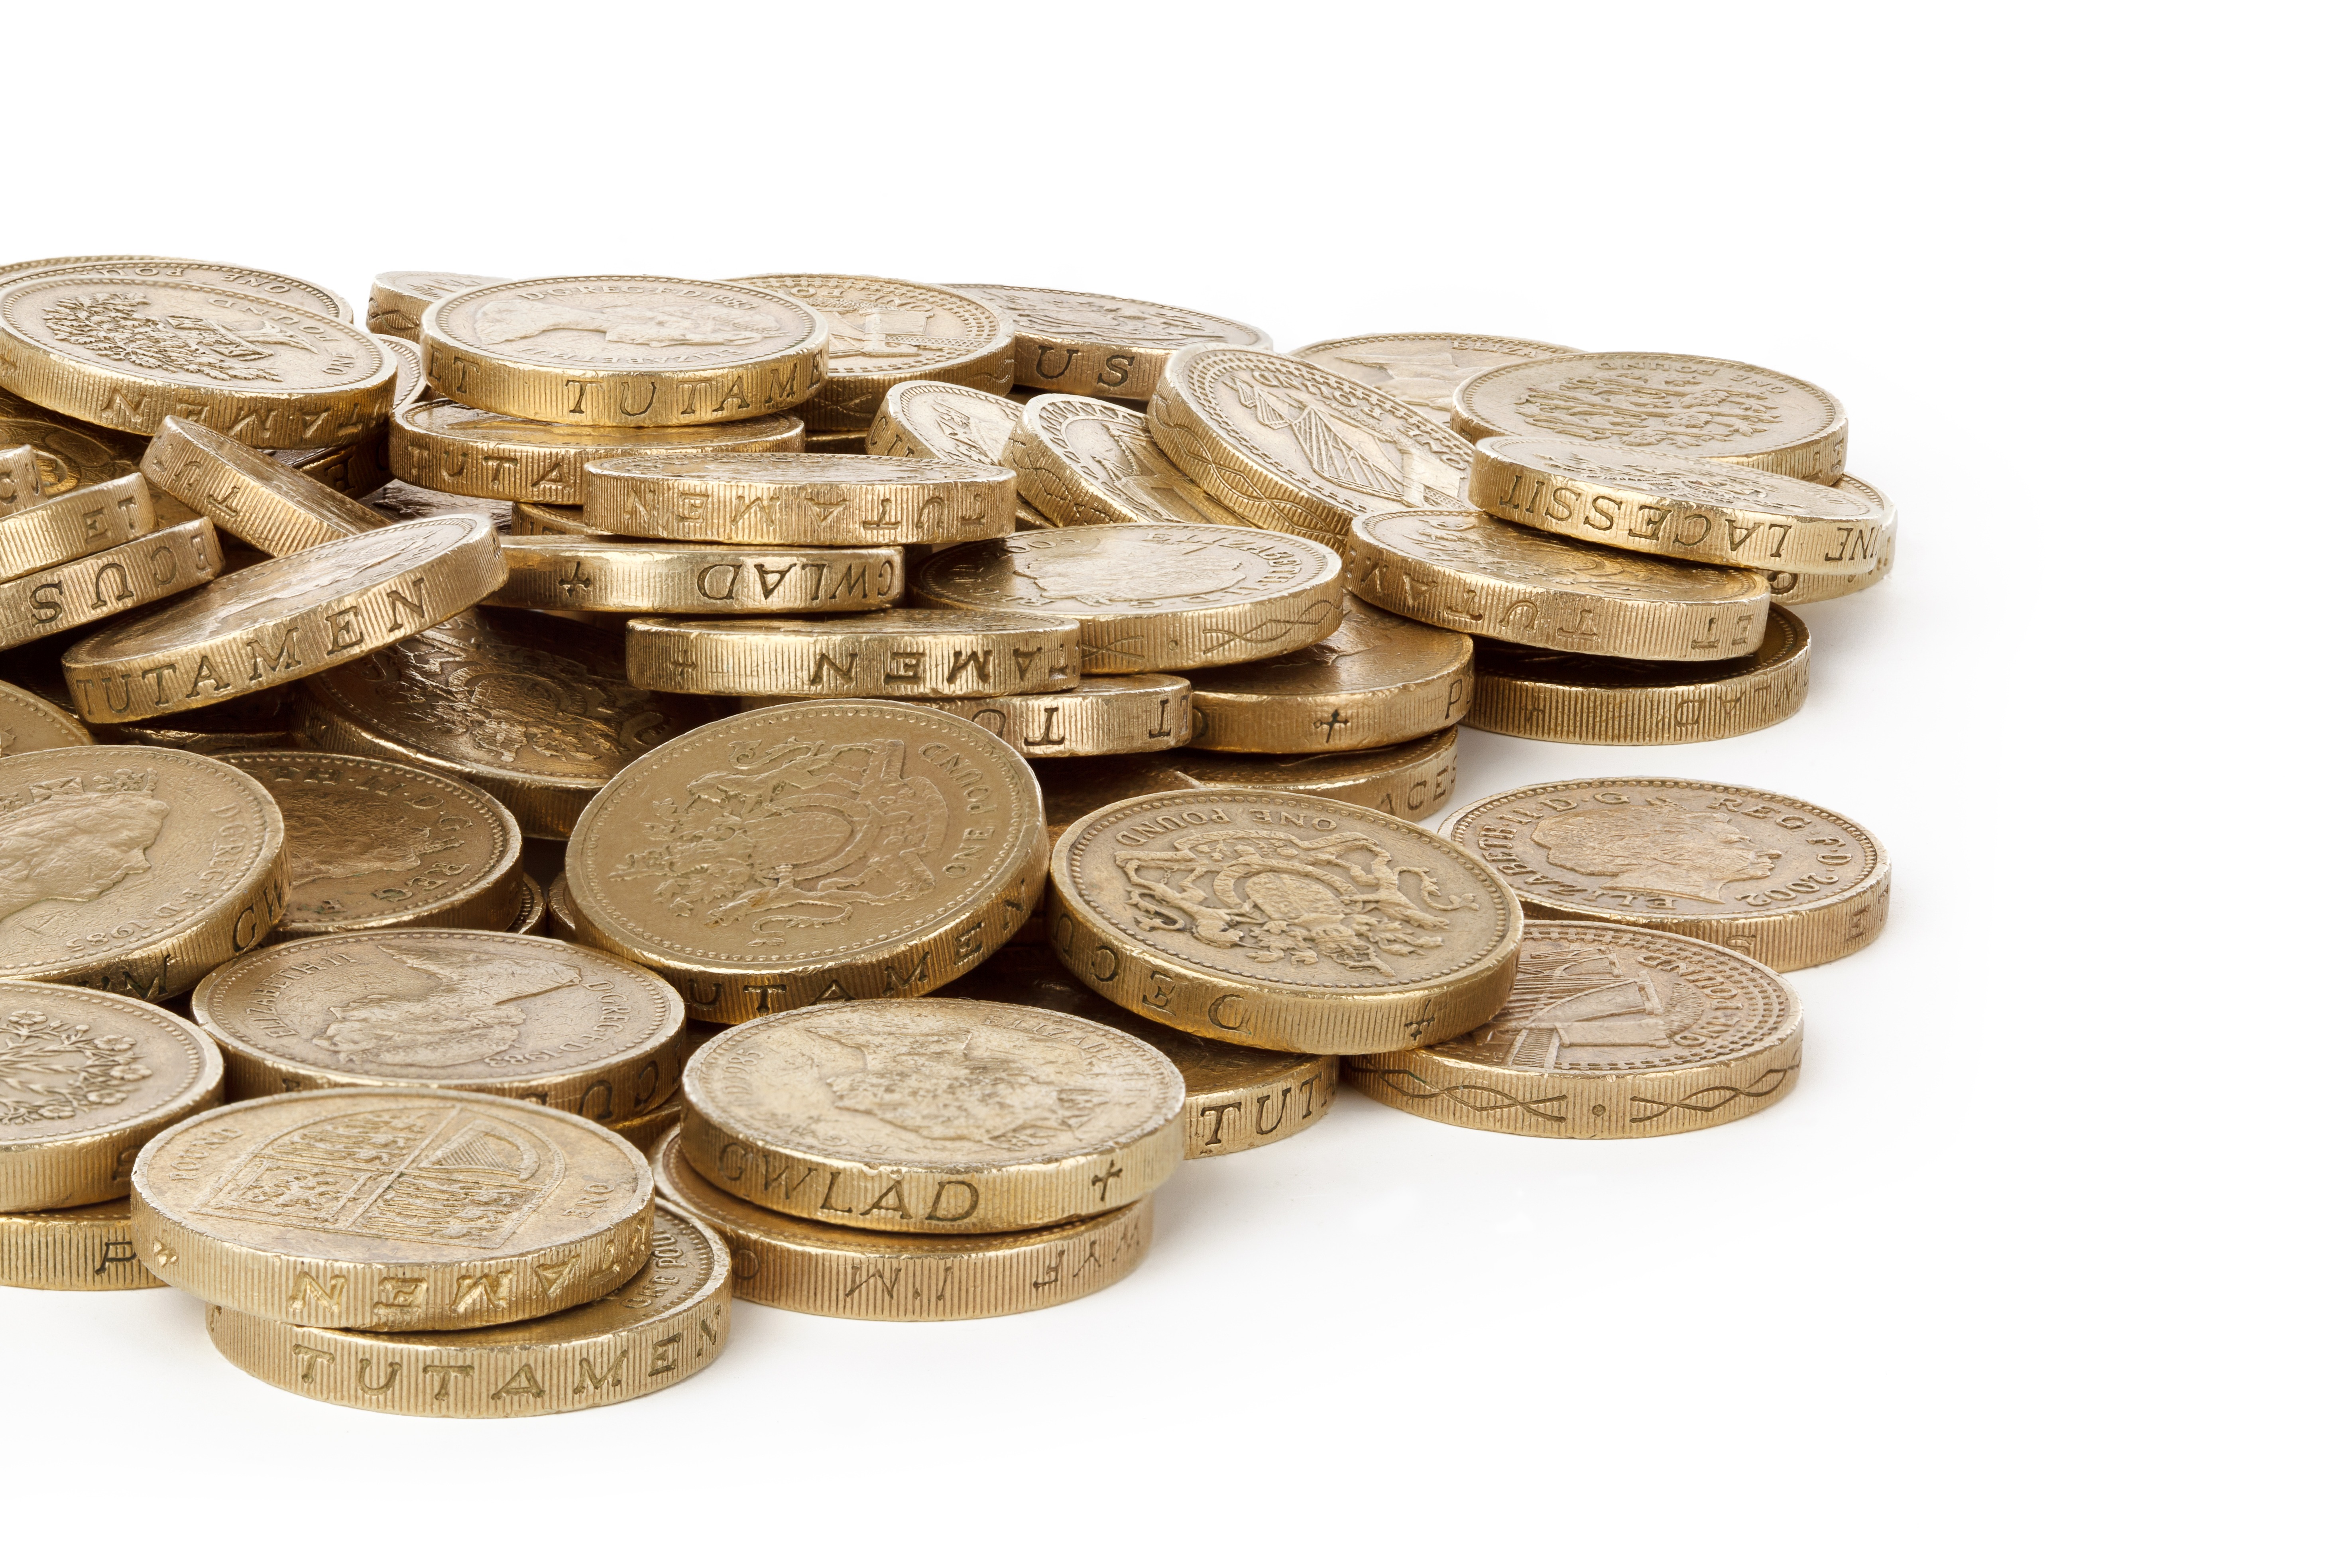
wood, white, isolated, golden, money, market, business, cash, bank, gold, stock, currency, coin, concept, rich, savings, pound, deposit, finance, wealth, earnings